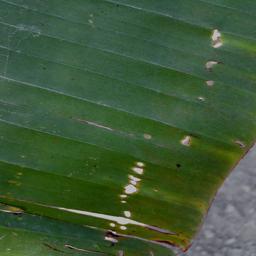
Label: POTASSIUM DEFICIENCY